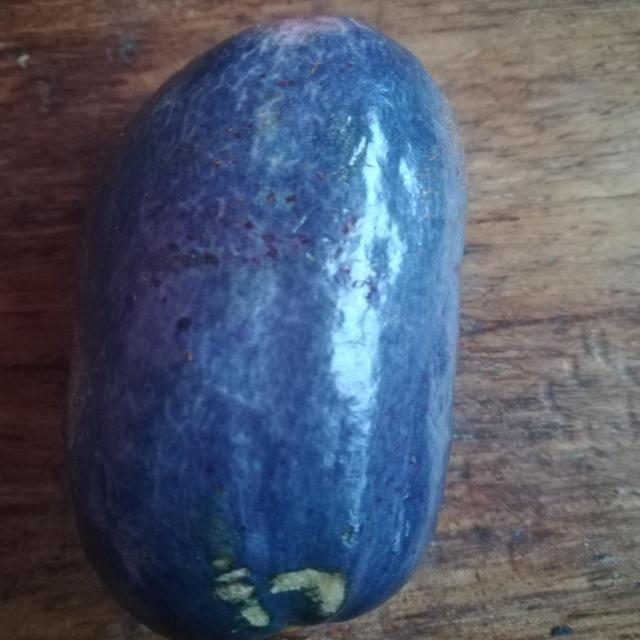
Plum grade: unaffected